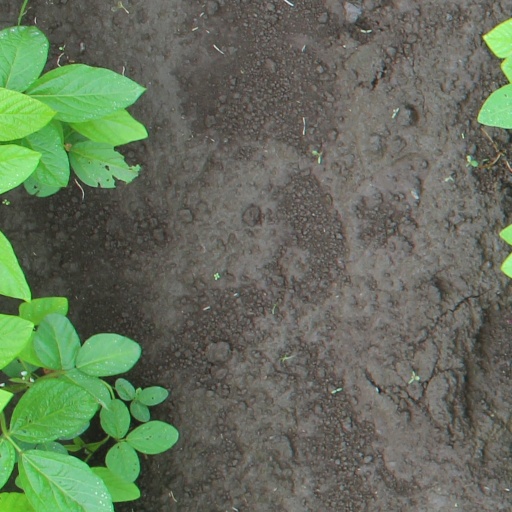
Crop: soybean